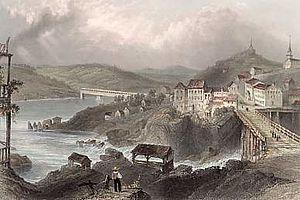
Gravure de W. H. Bartlett illustrant Sherbrooke en 1839